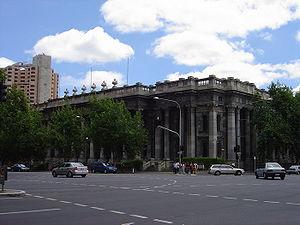
Parliament House à Adélaïde, en Australie, est le siège du Parlement d'Australie-Méridionale. Construit pour remplacer l'ancien bâtiment du Parlement devenu trop petit, l'actuel bâtiment a été construit en plusieurs étapes pendant plus de 65 ans en raison de contraintes financières. Il est l'un des plus grands bâtiments parlementaires d'Australie.
Le Parlement d'Australie-Méridionale est la branche législative de l'État d'Australie-Méridionale, en Australie. Il s'agit d'un parlement bicaméral élu par les habitants de l'État lors des élections générales. Comme l'Australie est une fédération de six États, le Parlement d'Australie-Méridionale partage ses pouvoirs avec le Parlement fédéral d'Australie. Il suit le protocole et les couleurs du système de Westminster
Le mode de gouvernement de l'Australie-Méridionale est inscrit dans la Constitution de l'Australie qui date de 1856, même si elle a été modifiée plusieurs fois depuis lors. Depuis 1901, l'Australie-Méridionale est un État du Commonwealth d'Australie, et la Constitution australienne régit les relations de l'État avec le Commonwealth.